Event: Nepal Earthquake
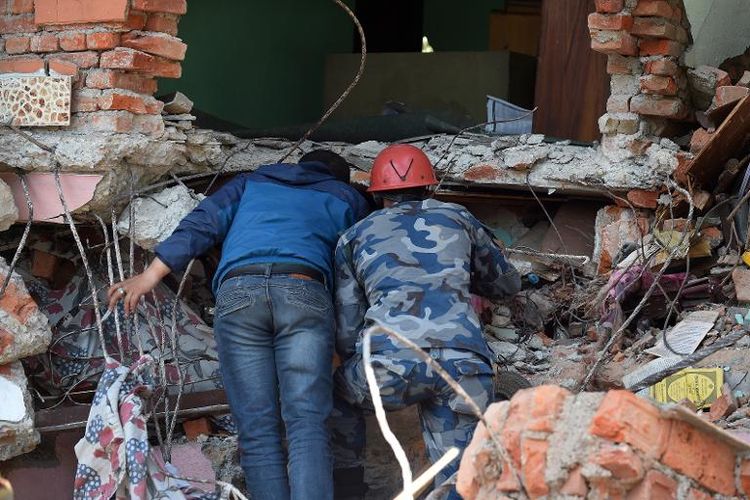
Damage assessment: damage